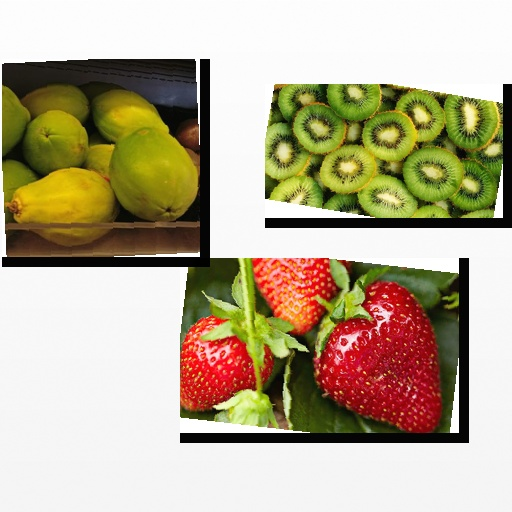
Food items: strawberry, kiwi, papaya